Zipcar

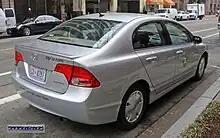
The Honda Civic Hybrid is part of Zipcar's clean fuel vehicle fleet.

Members are able to view vehicle availability and reserve a self-service car via the internet, Android, and iPhone apps, or by telephone, in increments as short as 30 minutes. Members pay only for time they reserve. Zipcar vehicles report their positions to a control center using in-car technology. In the U.S., each reservation entitles members up to for a 24-hour period and then $0.45 per mile beyond 180 miles ($0.55 per mile for premium vehicles and cargo van rentals) will be charged within the 24 hour period. If the rental is longer than 24 hours, then the member is entitled to per 24 hours; then per additional hour of the reservation period until is reached. If the 180 mile limit based on hours is exceeded then $0.45 per mile will be charged ($0.55 per mile for premium vehicles and cargo van rentals). Canadian members receive up to with each reservation for the first 24 hours with $0.30 per kilometre (up to $0.45 per kilometre for premium vehicles and cargo van rentals) being charged if the 200 km limit is exceeded. If the rental reservation is longer than 24 hours, then is included per 24 hours period along with per each additional hour up to . If the 200 km limit based on hours is exceeded, then $0.30 per kilometre (up to $0.45 per kilometre for premium vehicles and cargo van rentals) will be charged. Individual members can sign up for one of two different plans, the "Occasional Driving Plan" and the "Extra Value Plan".